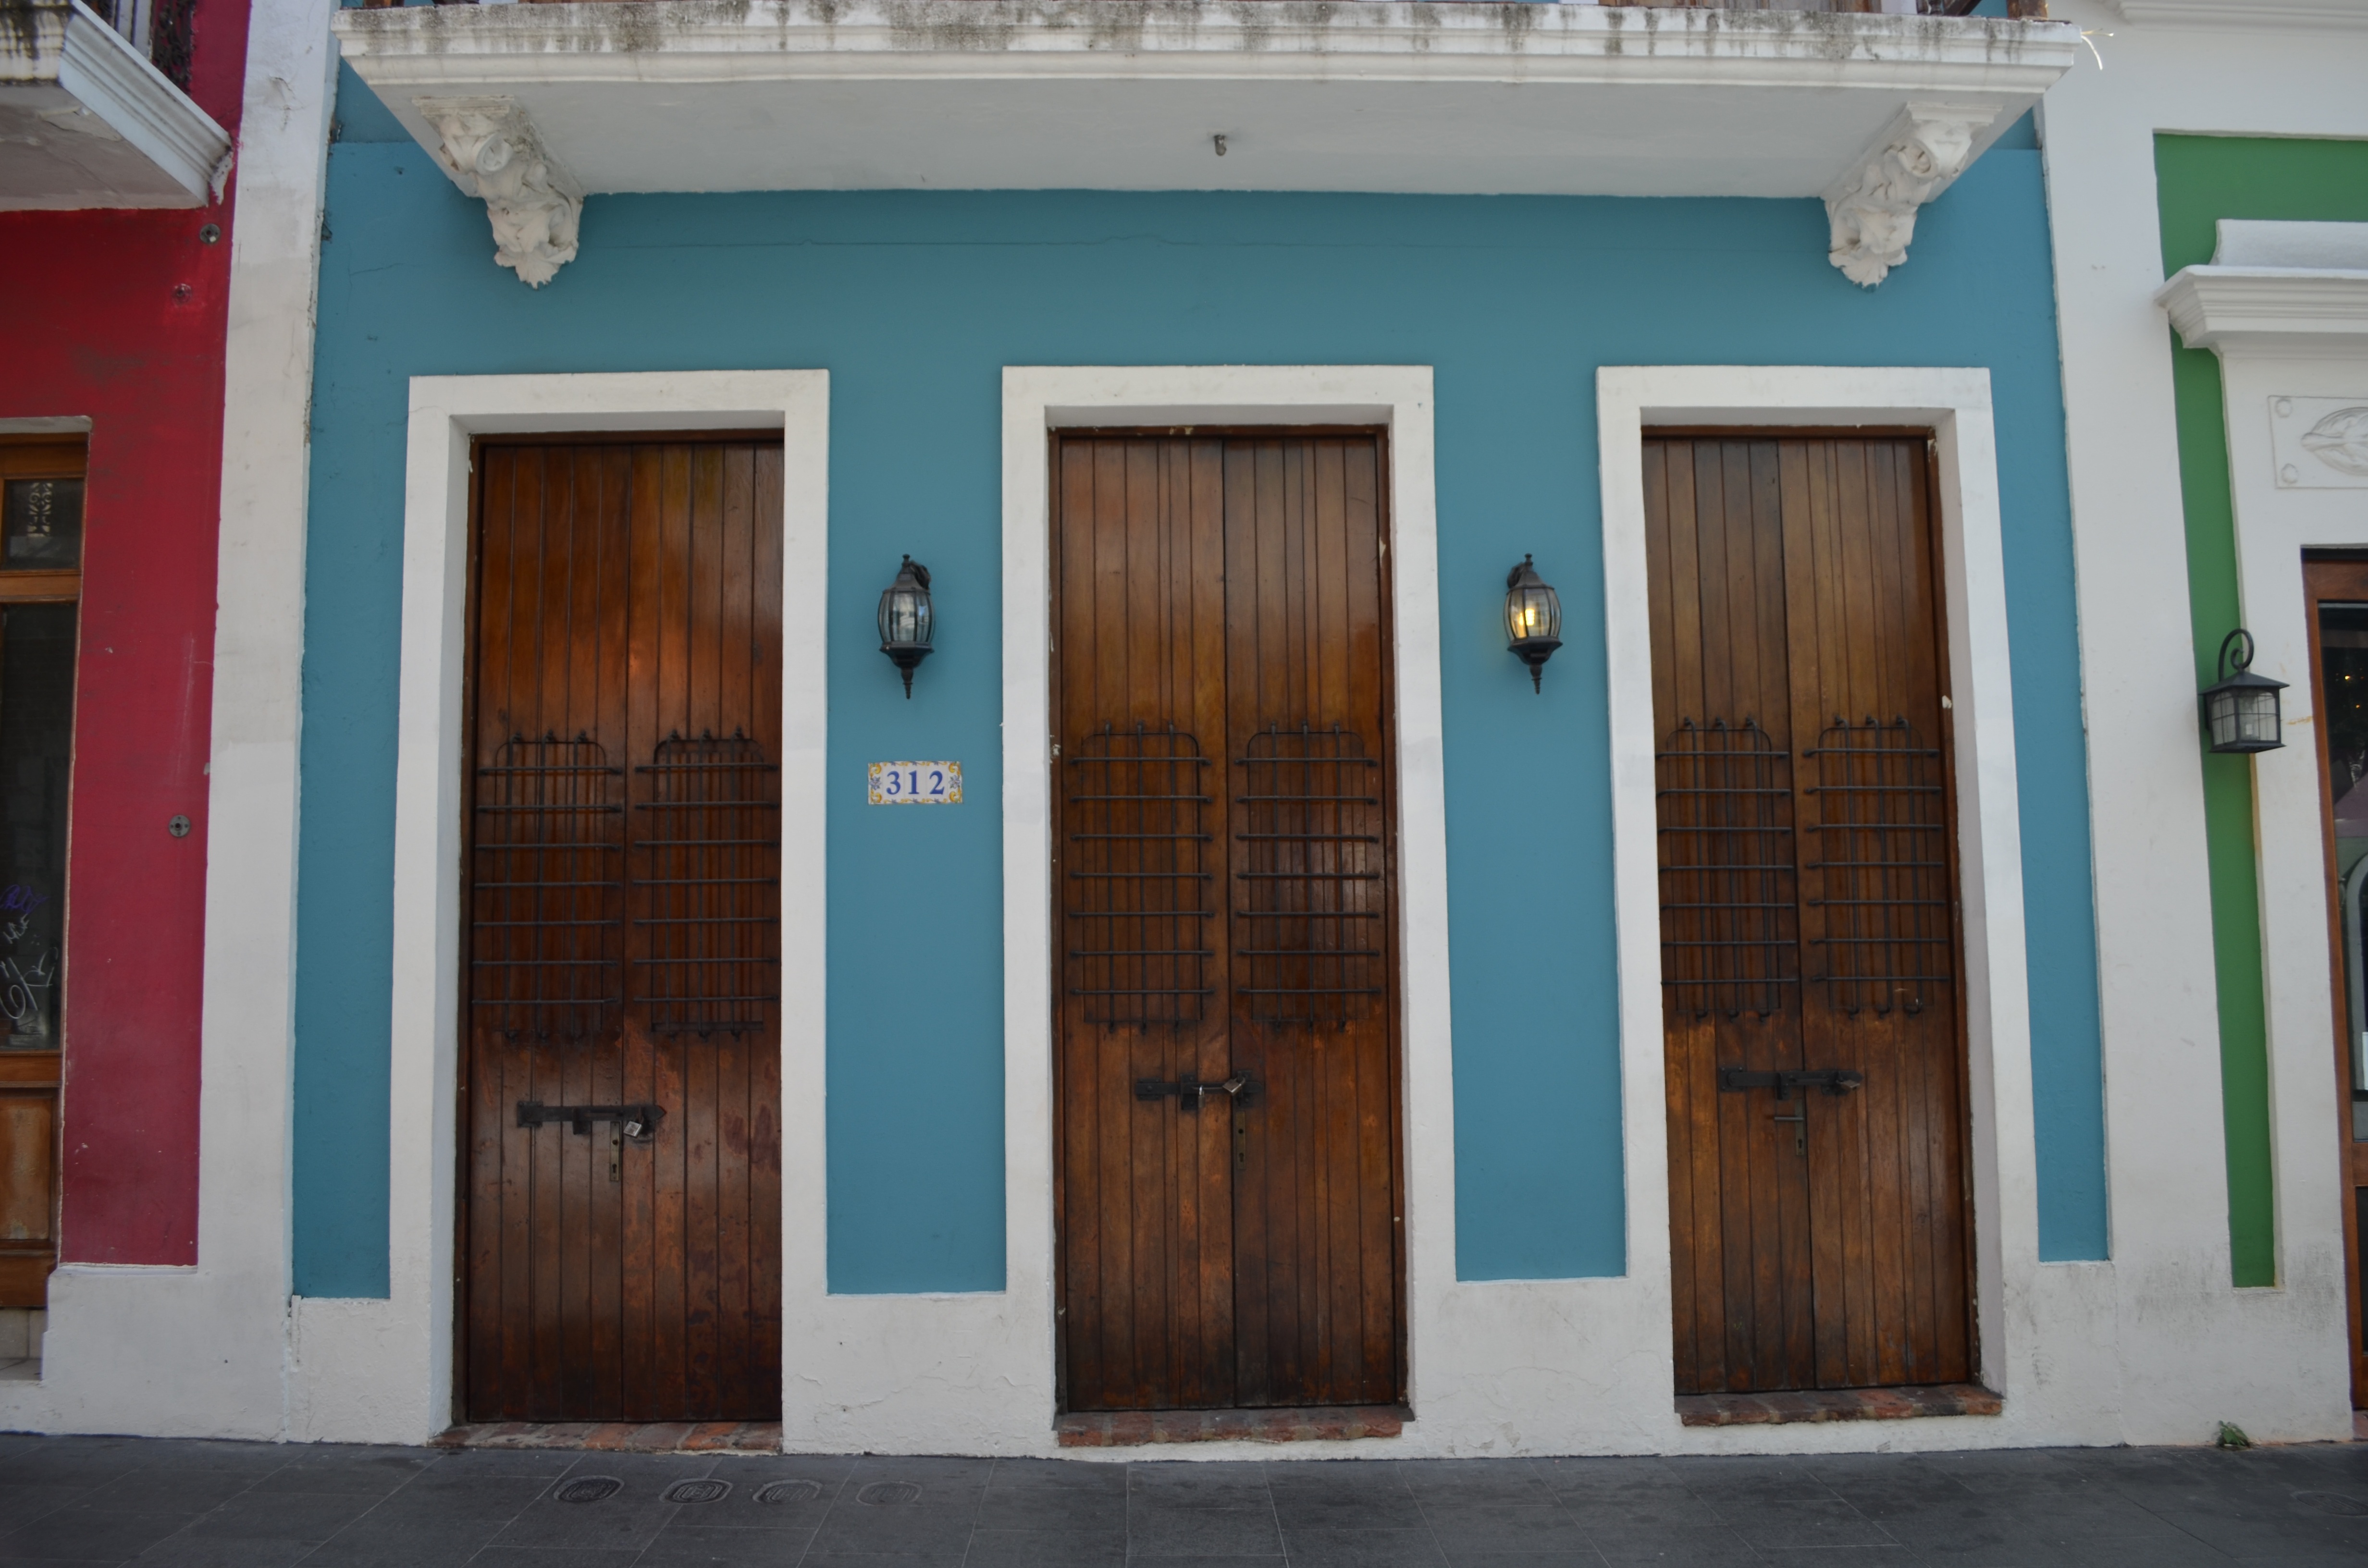
architecture, wood, house, window, home, color, facade, door, interior design, doors, puerto rico, san juan, window covering